Thorax

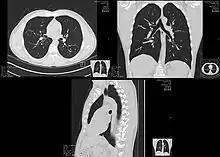
High-resolution computed tomographs of a normal thorax, taken in the axial, coronal and sagittal planes, respectively. This type of investigation can be used for detecting both acute and chronic changes in the lung parenchyma.

The contents of the thorax include the heart and lungs (and the thymus gland); the major and minor pectoral muscles, trapezius muscles, and neck muscle; and internal structures such as the diaphragm, the esophagus, the trachea, and a part of the sternum known as the xiphoid process. Arteries and veins are also contained – (aorta, superior vena cava, inferior vena cava and the pulmonary artery); bones (the shoulder socket containing the upper part of the humerus, the scapula, sternum, thoracic portion of the spine, collarbone, and the rib cage and floating ribs).